Corsairs: Conquest at Sea

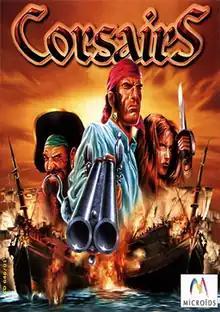

Corsairs: Conquest at Sea is a 1999 strategy/action/adventure game for the PC, developed and published by Microïds (known for "Syberia" and its continuation "Syberia II"). The game is a simulation of the life of a privateer employed by either England, France, the Netherlands or Spain in, most likely, the 17th century. The player can take part in either the campaign, which consists of several scenarios with a specific goal, or adventure mode, where the goal is simply to capture all the ports on the map for their nation.